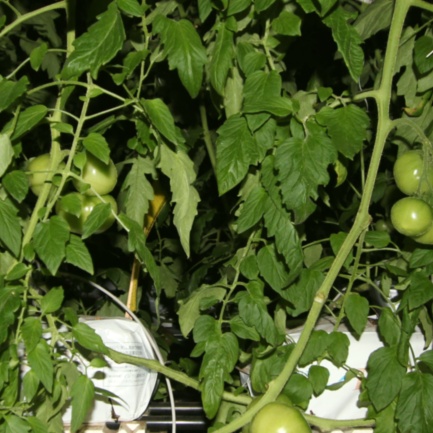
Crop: tomato